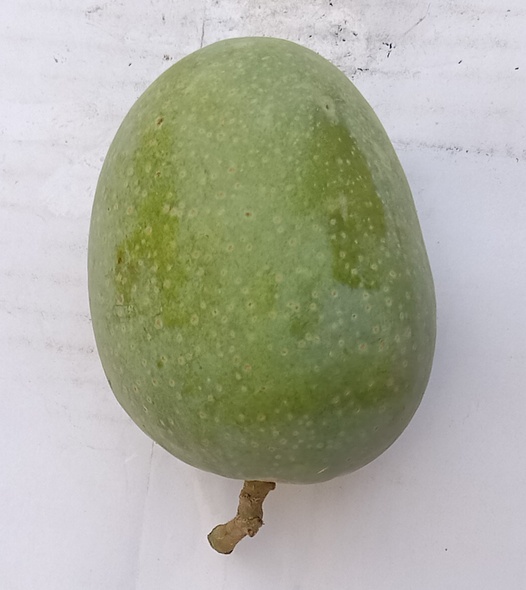
Mango variety: Anwar Ratool